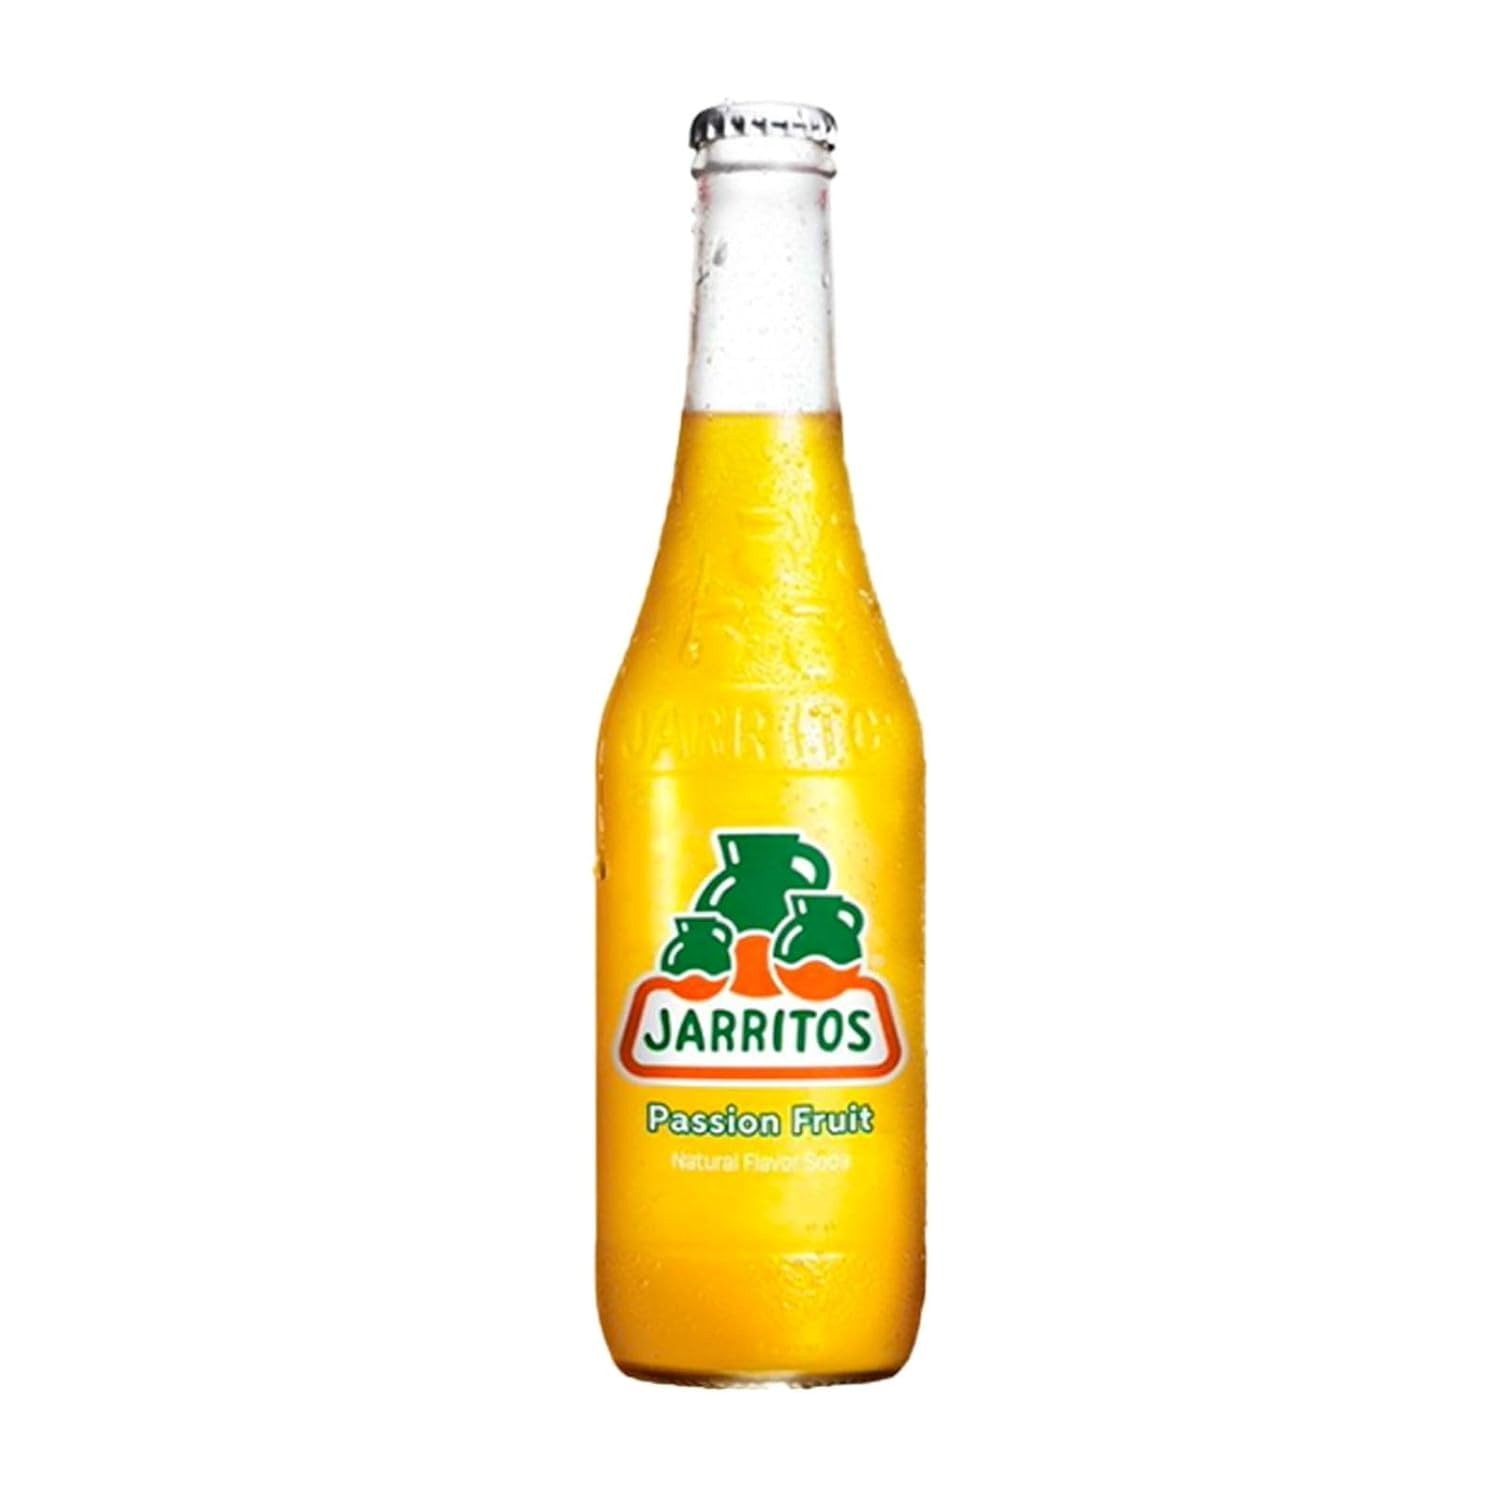
Item Name: Jarritos Passion Fruit Mexican Soft Drink 12 fl oz Glass Bottles 12 Pack
Bullet Point 1: Authentic Mexican Passion Fruit Flavor: Enjoy the bold and refreshing taste of traditional Jarritos, made with natural fruit flavors.
Bullet Point 2: Glass Bottles for Freshness: Packaged in 12 fl oz glass bottles to preserve the crispness and carbonation of each drink.
Bullet Point 3: Variety of Delicious Flavors: Perfect for pairing with meals or enjoying on its own, offering a range of classic flavors.
Bullet Point 4: Perfect for Sharing: This 12-pack is ideal for gatherings, parties, or stocking your fridge with a favorite family beverage.
Bullet Point 5: No High Fructose Corn Syrup: Jarritos uses only cane sugar for a naturally sweetened, refreshing soda experience.
Product Description: Experience the authentic taste of Mexico with Jarritos Mexican Soft Soda. Bursting with vibrant flavors and crafted using only the finest natural ingredients, each bottle delivers a refreshing and satisfying beverage experience. Enjoy a variety of bold, fruit-forward flavors that complement your meals or stand alone as a thirst-quenching treat. Packaged in iconic glass bottles, these sodas bring a nostalgic feel to every sip. Whether you're hosting a party, enjoying a family gathering, or simply looking for a delightful way to cool off, Jarritos is the perfect choice. Taste the difference of real flavor!
Value: 144.0
Unit: Fl Oz

Price: 4.965